Big Inch

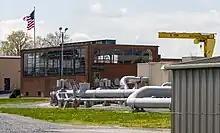
Pumping station building near Chambersburg, Pennsylvania, in 2014

By the end of the war, there was considerable debate over the future of the pipelines. The major oil companies, such as Standard Oil, campaigned for the conversion of the pipelines for the transfer of natural gas. Engineers contracted to the US Surplus Property Administration proposed using the lines for natural gas, and the Tennessee Gas and Transmission Company conducted a four-month trial. Demand for natural gas was rising rapidly, and it was produced in large quantities in the Texas oilfields, but could not be got to market in the north-east and was otherwise burnt off uselessly into the atmosphere. The railroad and coal companies, who saw this as likely to introduce additional competition for coal and coal gas, and therefore lower demand for their goods and services, argued against this move. The smaller oil companies proposed continuing to use the pipelines for oil in order to undermine the transport monopolies of the larger corporations.